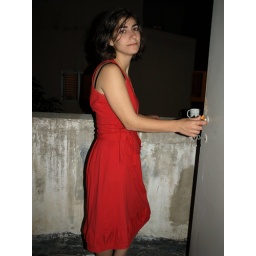
roni in the playful red dress from my line